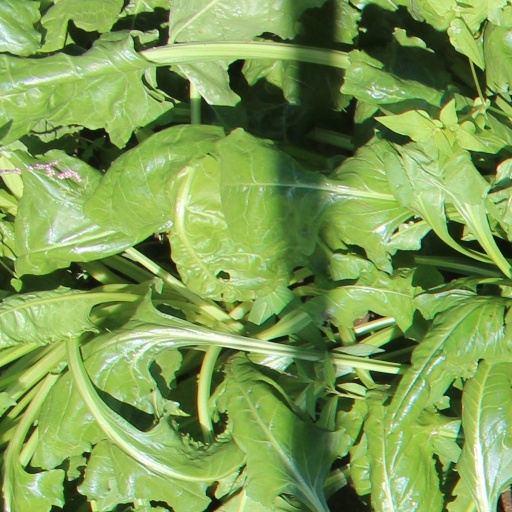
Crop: sugar beet